Charles Warren

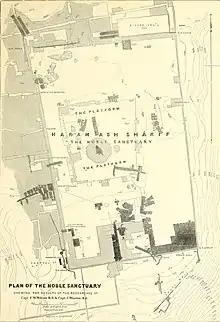
Plan of the Noble Sanctuary (Haram al-Sharif) from "The survey of Western Palestine-Jerusalem" (1884)

Warren and his team also improved the topographic map of Jerusalem and made the first excavations of Tell es-Sultan, site of biblical city of Jericho. Some of the sites listed on Warren's topographic map, particularly that of Acra (where he places it in the Upper City, contrary to Josephus who places it in the Lower City), have since been corrected and updated.